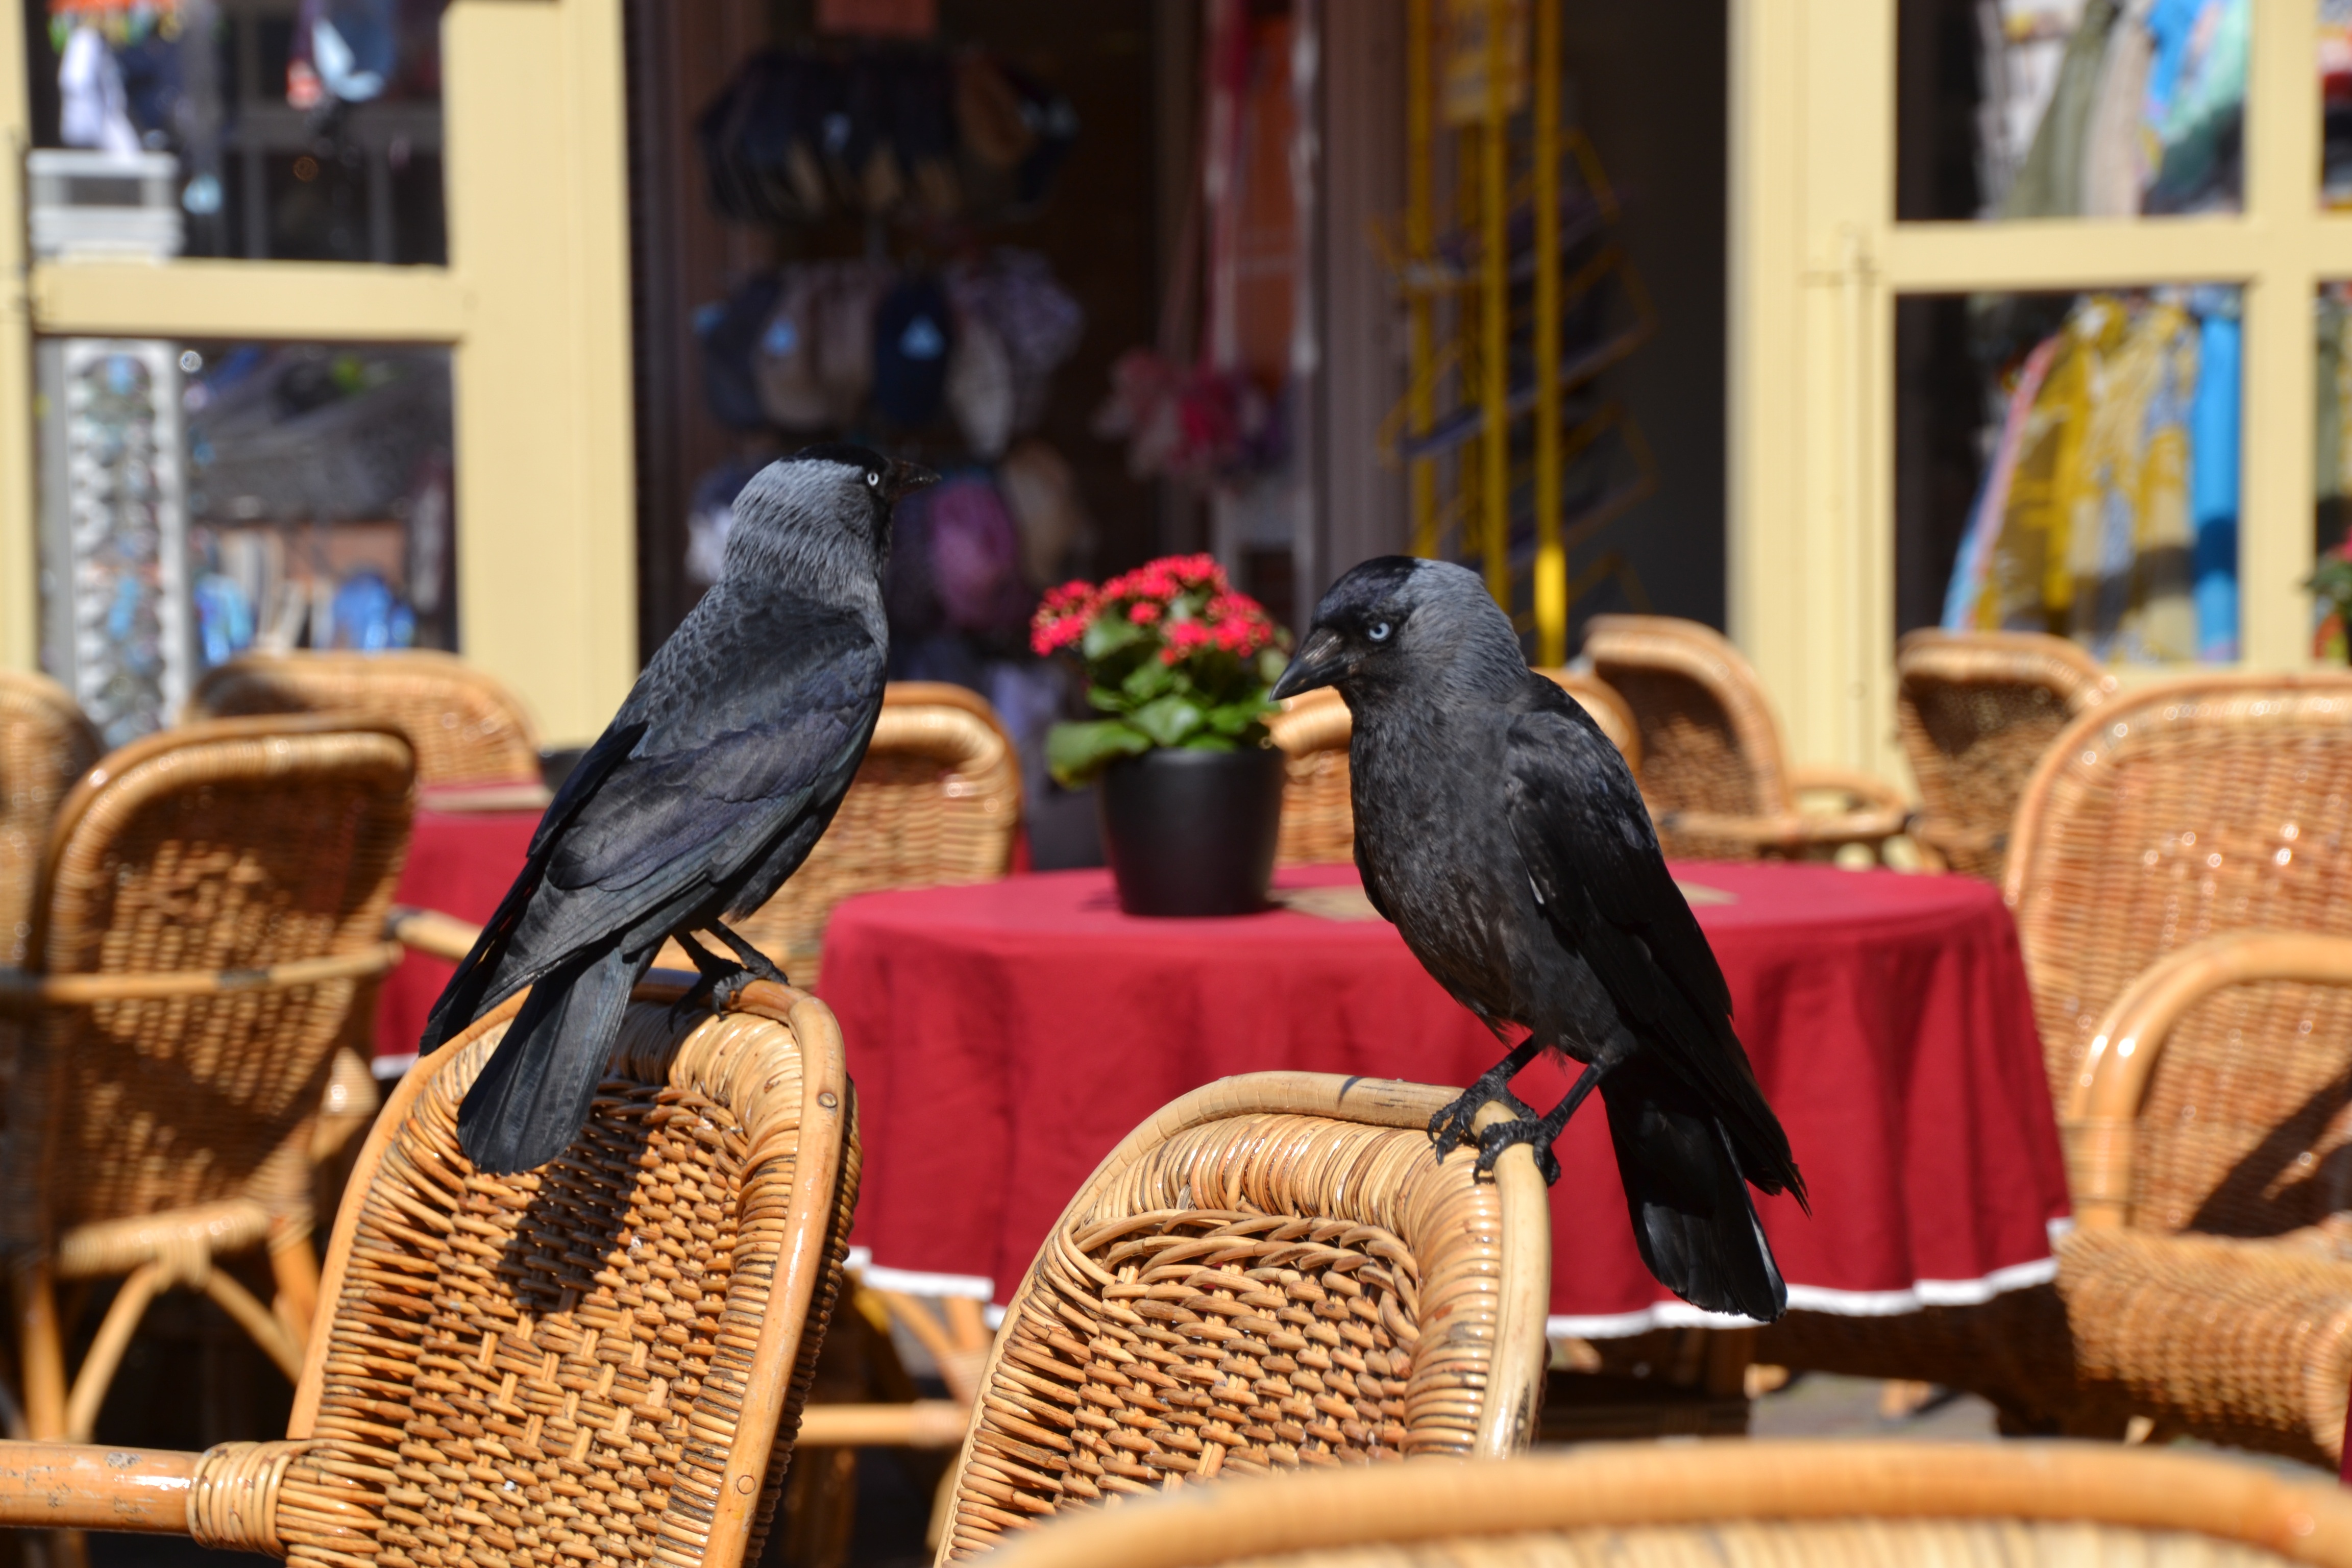
bird, animal, fly, color, market, black, raven, tradition